Perm, Russia

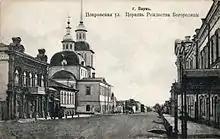
Pokrovskaya Street (nowadays Lenin street) in central Perm around 1910

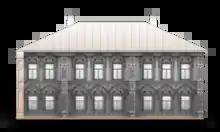
This house is a typical example of the wooden buildings of Perm in the early twentieth century. Location home: 14a, Klimenko str.

After the outbreak of the Russian Civil War, Perm became a prime target for both sides because of its munitions factories. It was heavily rumored from July–September 1918 that the Tsarina Alexandra Feodorovna and her four daughters were imprisoned at the perception and Berezine buildings. According to the file on the Tsar, the Grand Duchess Anastasia would have attempted to flee. On December 25, 1918, the Siberian White Army under Anatoly Pepelyayev (who acknowledged the authority of the Omsk Government of Aleksandr Kolchak), took Perm. On July 1, 1919, the city was retaken by the Red Army.